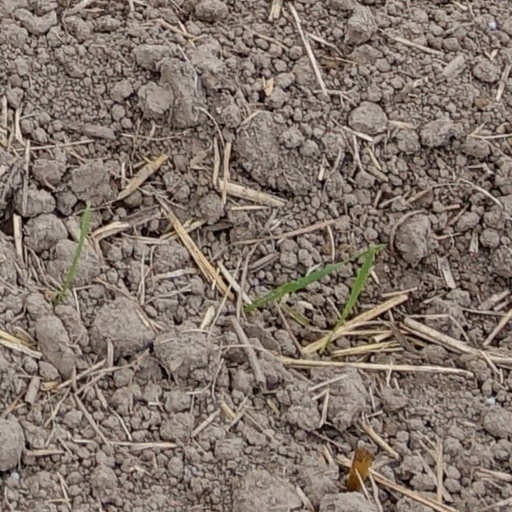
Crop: wheat